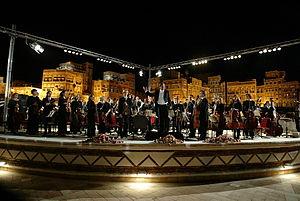
L'Europe la philharmonie / Europa Philharmonie est un orchestre symphonique européen dont les membres sont des musiciens des pays de toute l'Union européenne ainsi que des musiciens de tout le monde et qui ont trouvé demeure en Europe. L'orchestre a son siège dans le Land de Bade-Wurtemberg, en Allemagne. L'orchestre est supporté par l'association de amis de l'Europa Philharmonie. Son fondateur et chef d'orchestre est Reinhard Seehafer. Le conseil artistique consultatif de l'orchestre se compose de membres de l'ensemble travaillant bénévolement comme ambassadeurs de leur pays avec leur expérience nationale spécifique.